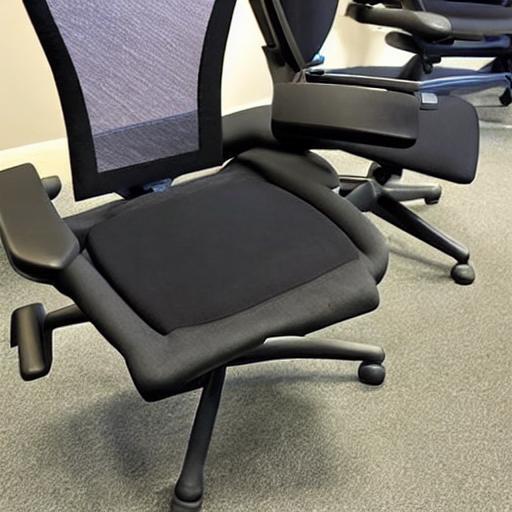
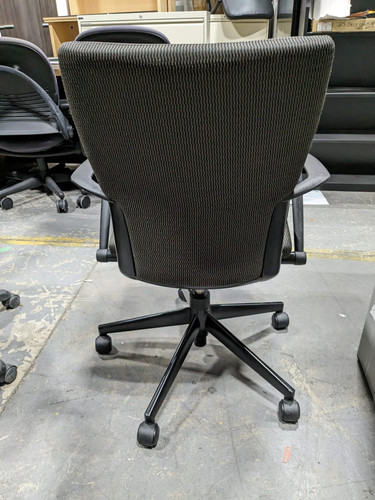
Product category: items_chair
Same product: no